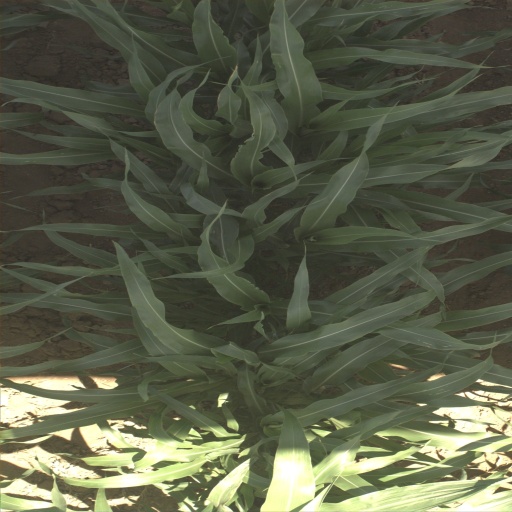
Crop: sorghum